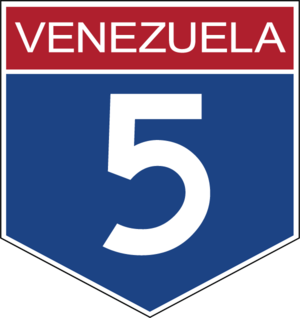
La Vía Marginal de la Selva est une route d'Amérique du Sud. Cette route, en projet, est destinée à relier les régions amazoniennes de Colombie, d'Équateur et du Pérou et les plaines du Venezuela et de Bolivie.